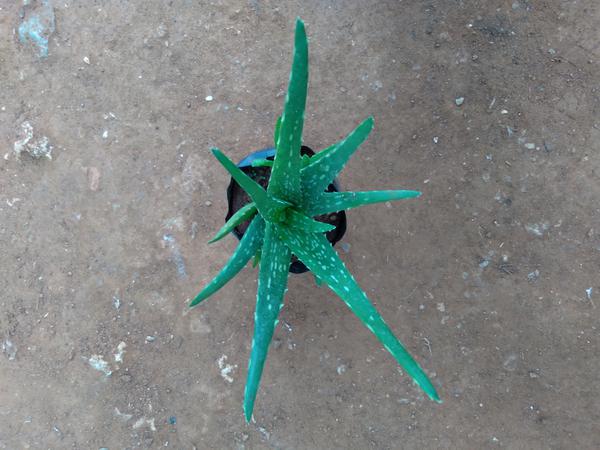
Plant: Aloevera